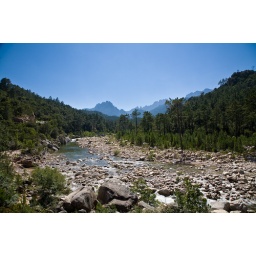
On a trip into the mountains we stopped in a parking lot of a cafe to take in the gleaming river below us.